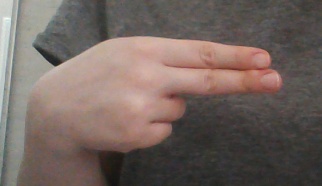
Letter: ain